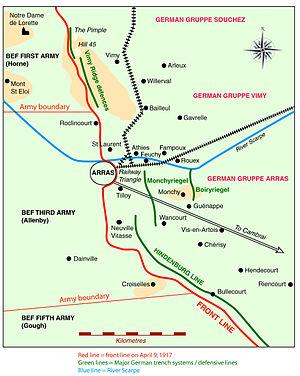
La bataille d'Arras est une offensive britannique, canadienne, australienne, néo-zélandaise et terre-neuvienne contre les troupes allemandes qui eut lieu à Arras en France du 9 avril au 16 mai 1917 pendant la Première Guerre mondiale.